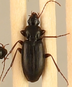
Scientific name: Calathus advena
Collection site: Rocky Mountains NEON (RMNP), plot RMNP_014